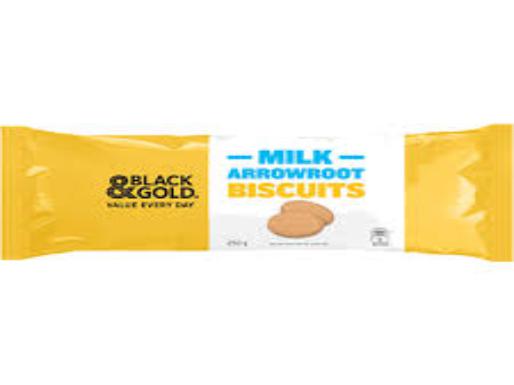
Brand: Arrowroot biscuits
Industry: Food